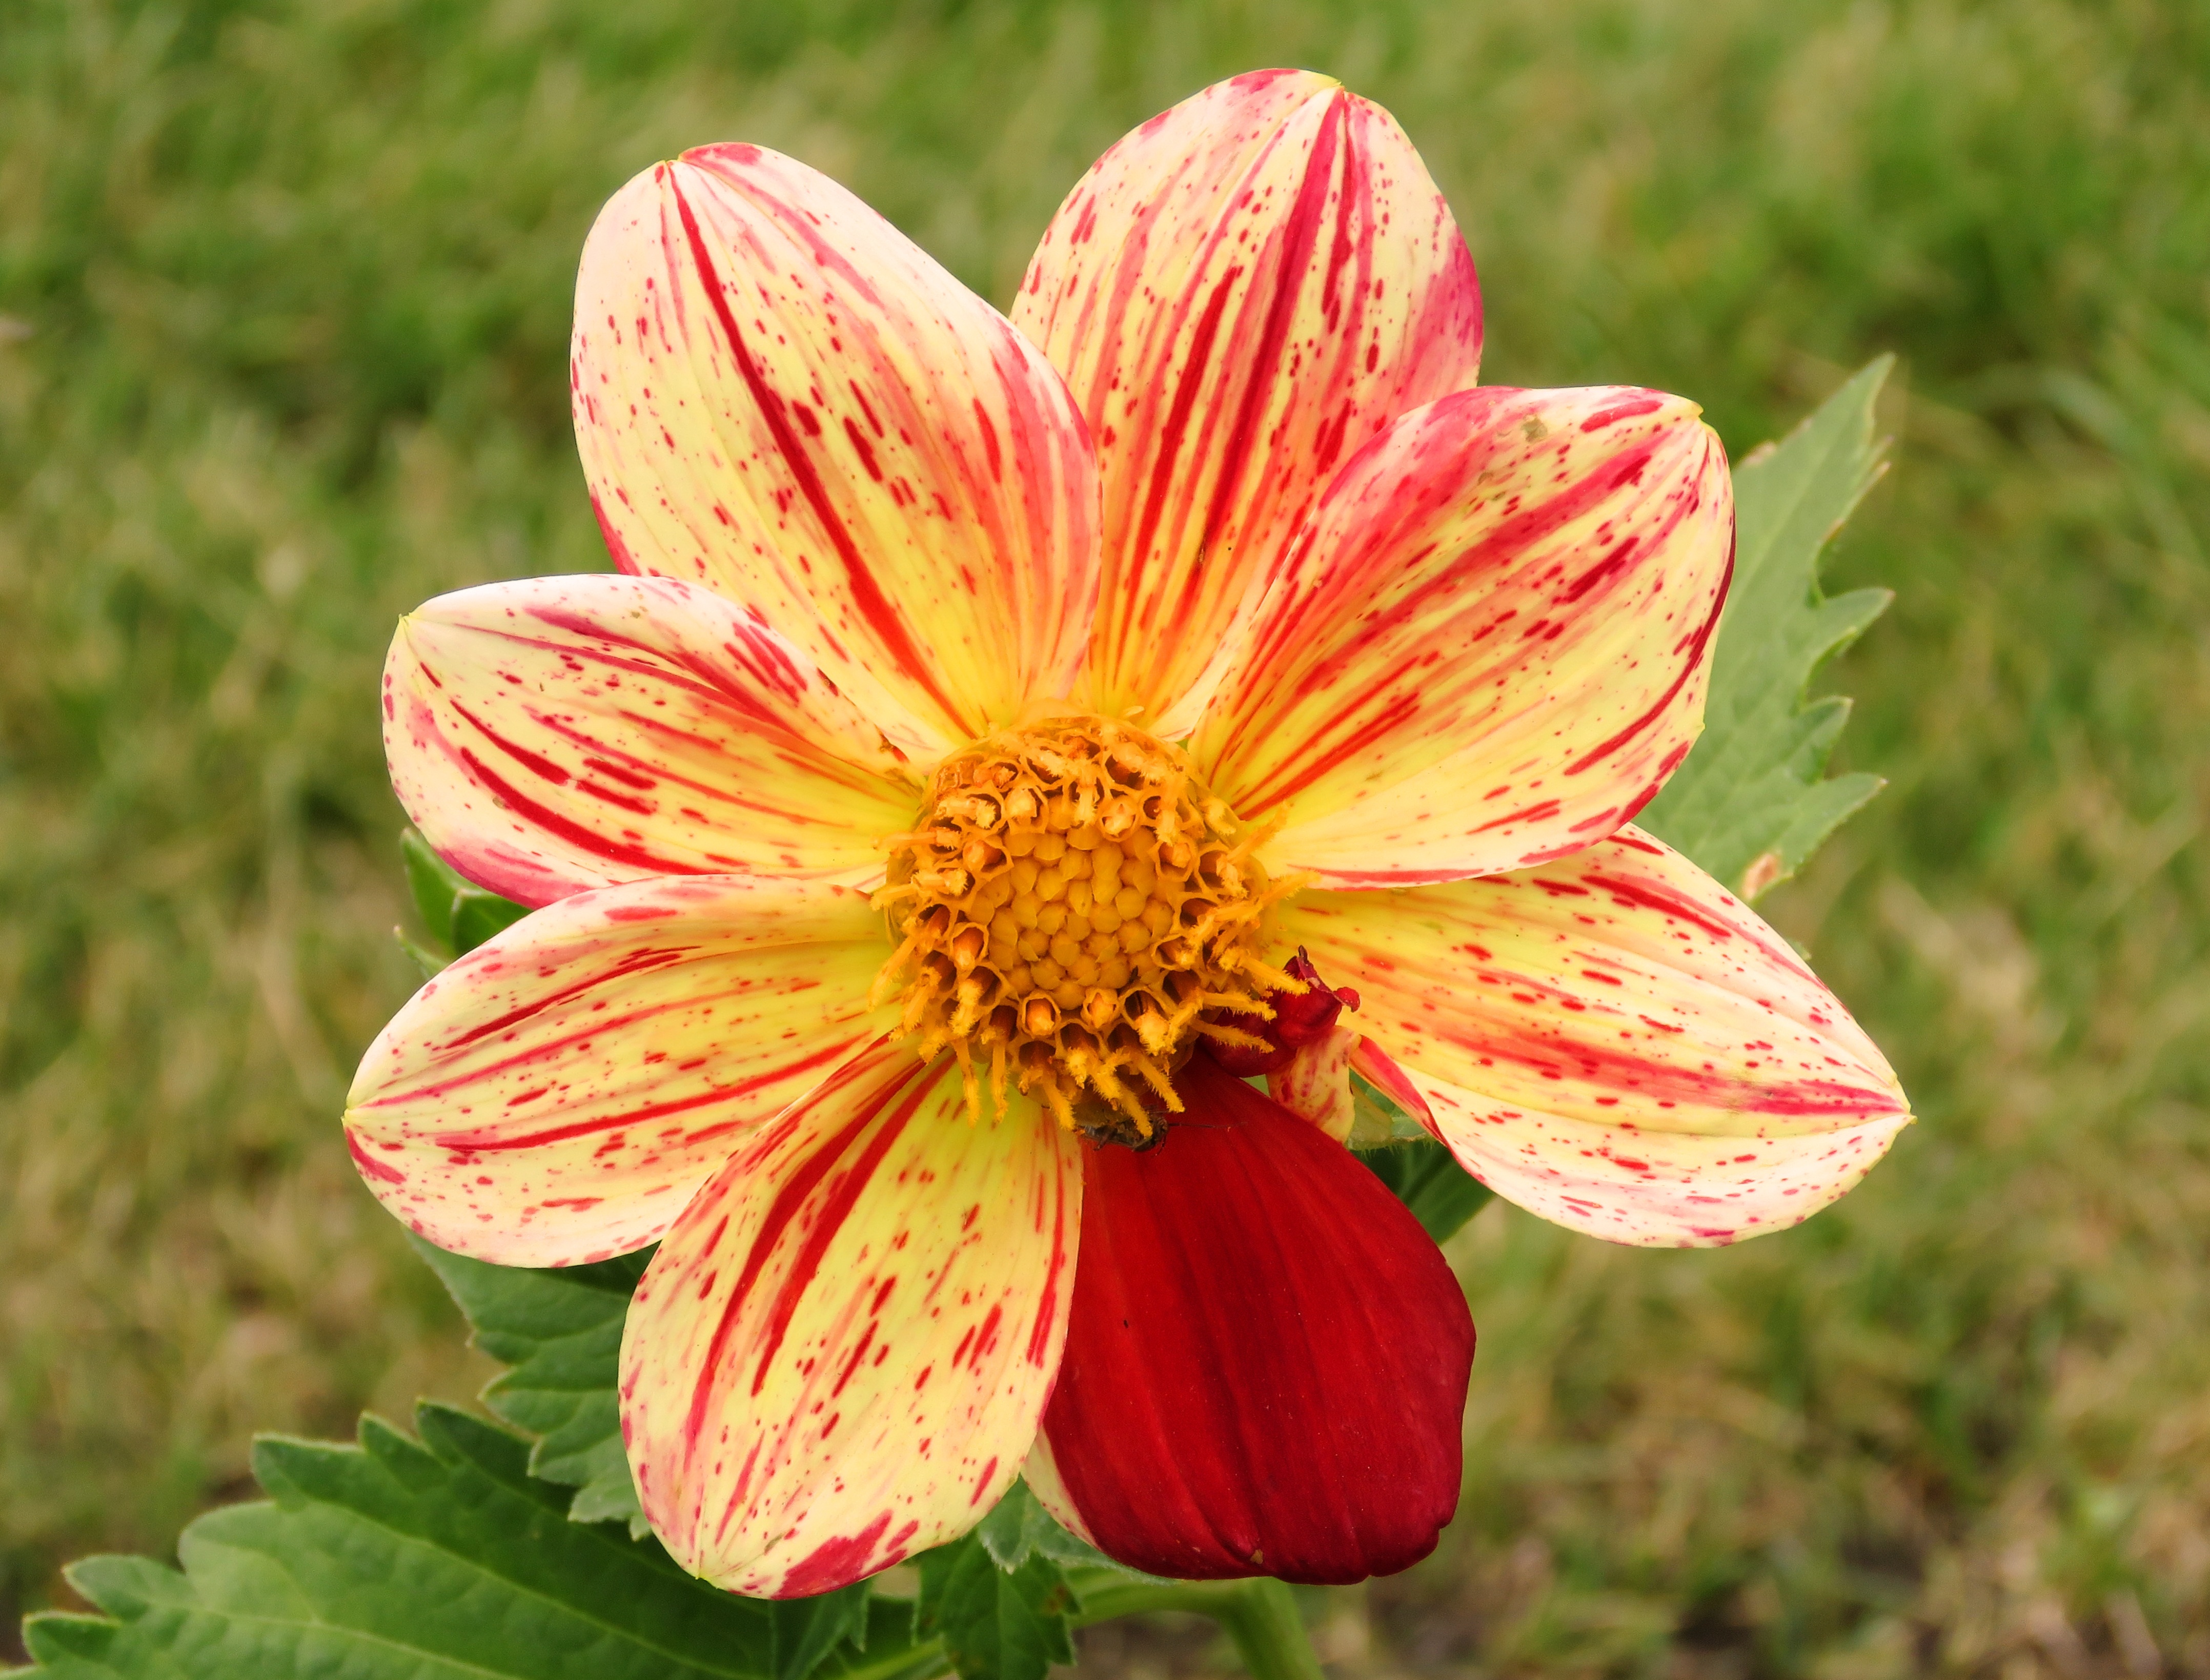
blossom, plant, flower, petal, botany, flora, wildflower, close up, dahlia, unique, macro photography, flowering plant, daisy family, unusual flower, land plant, garden cosmos